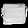
Label: Bag